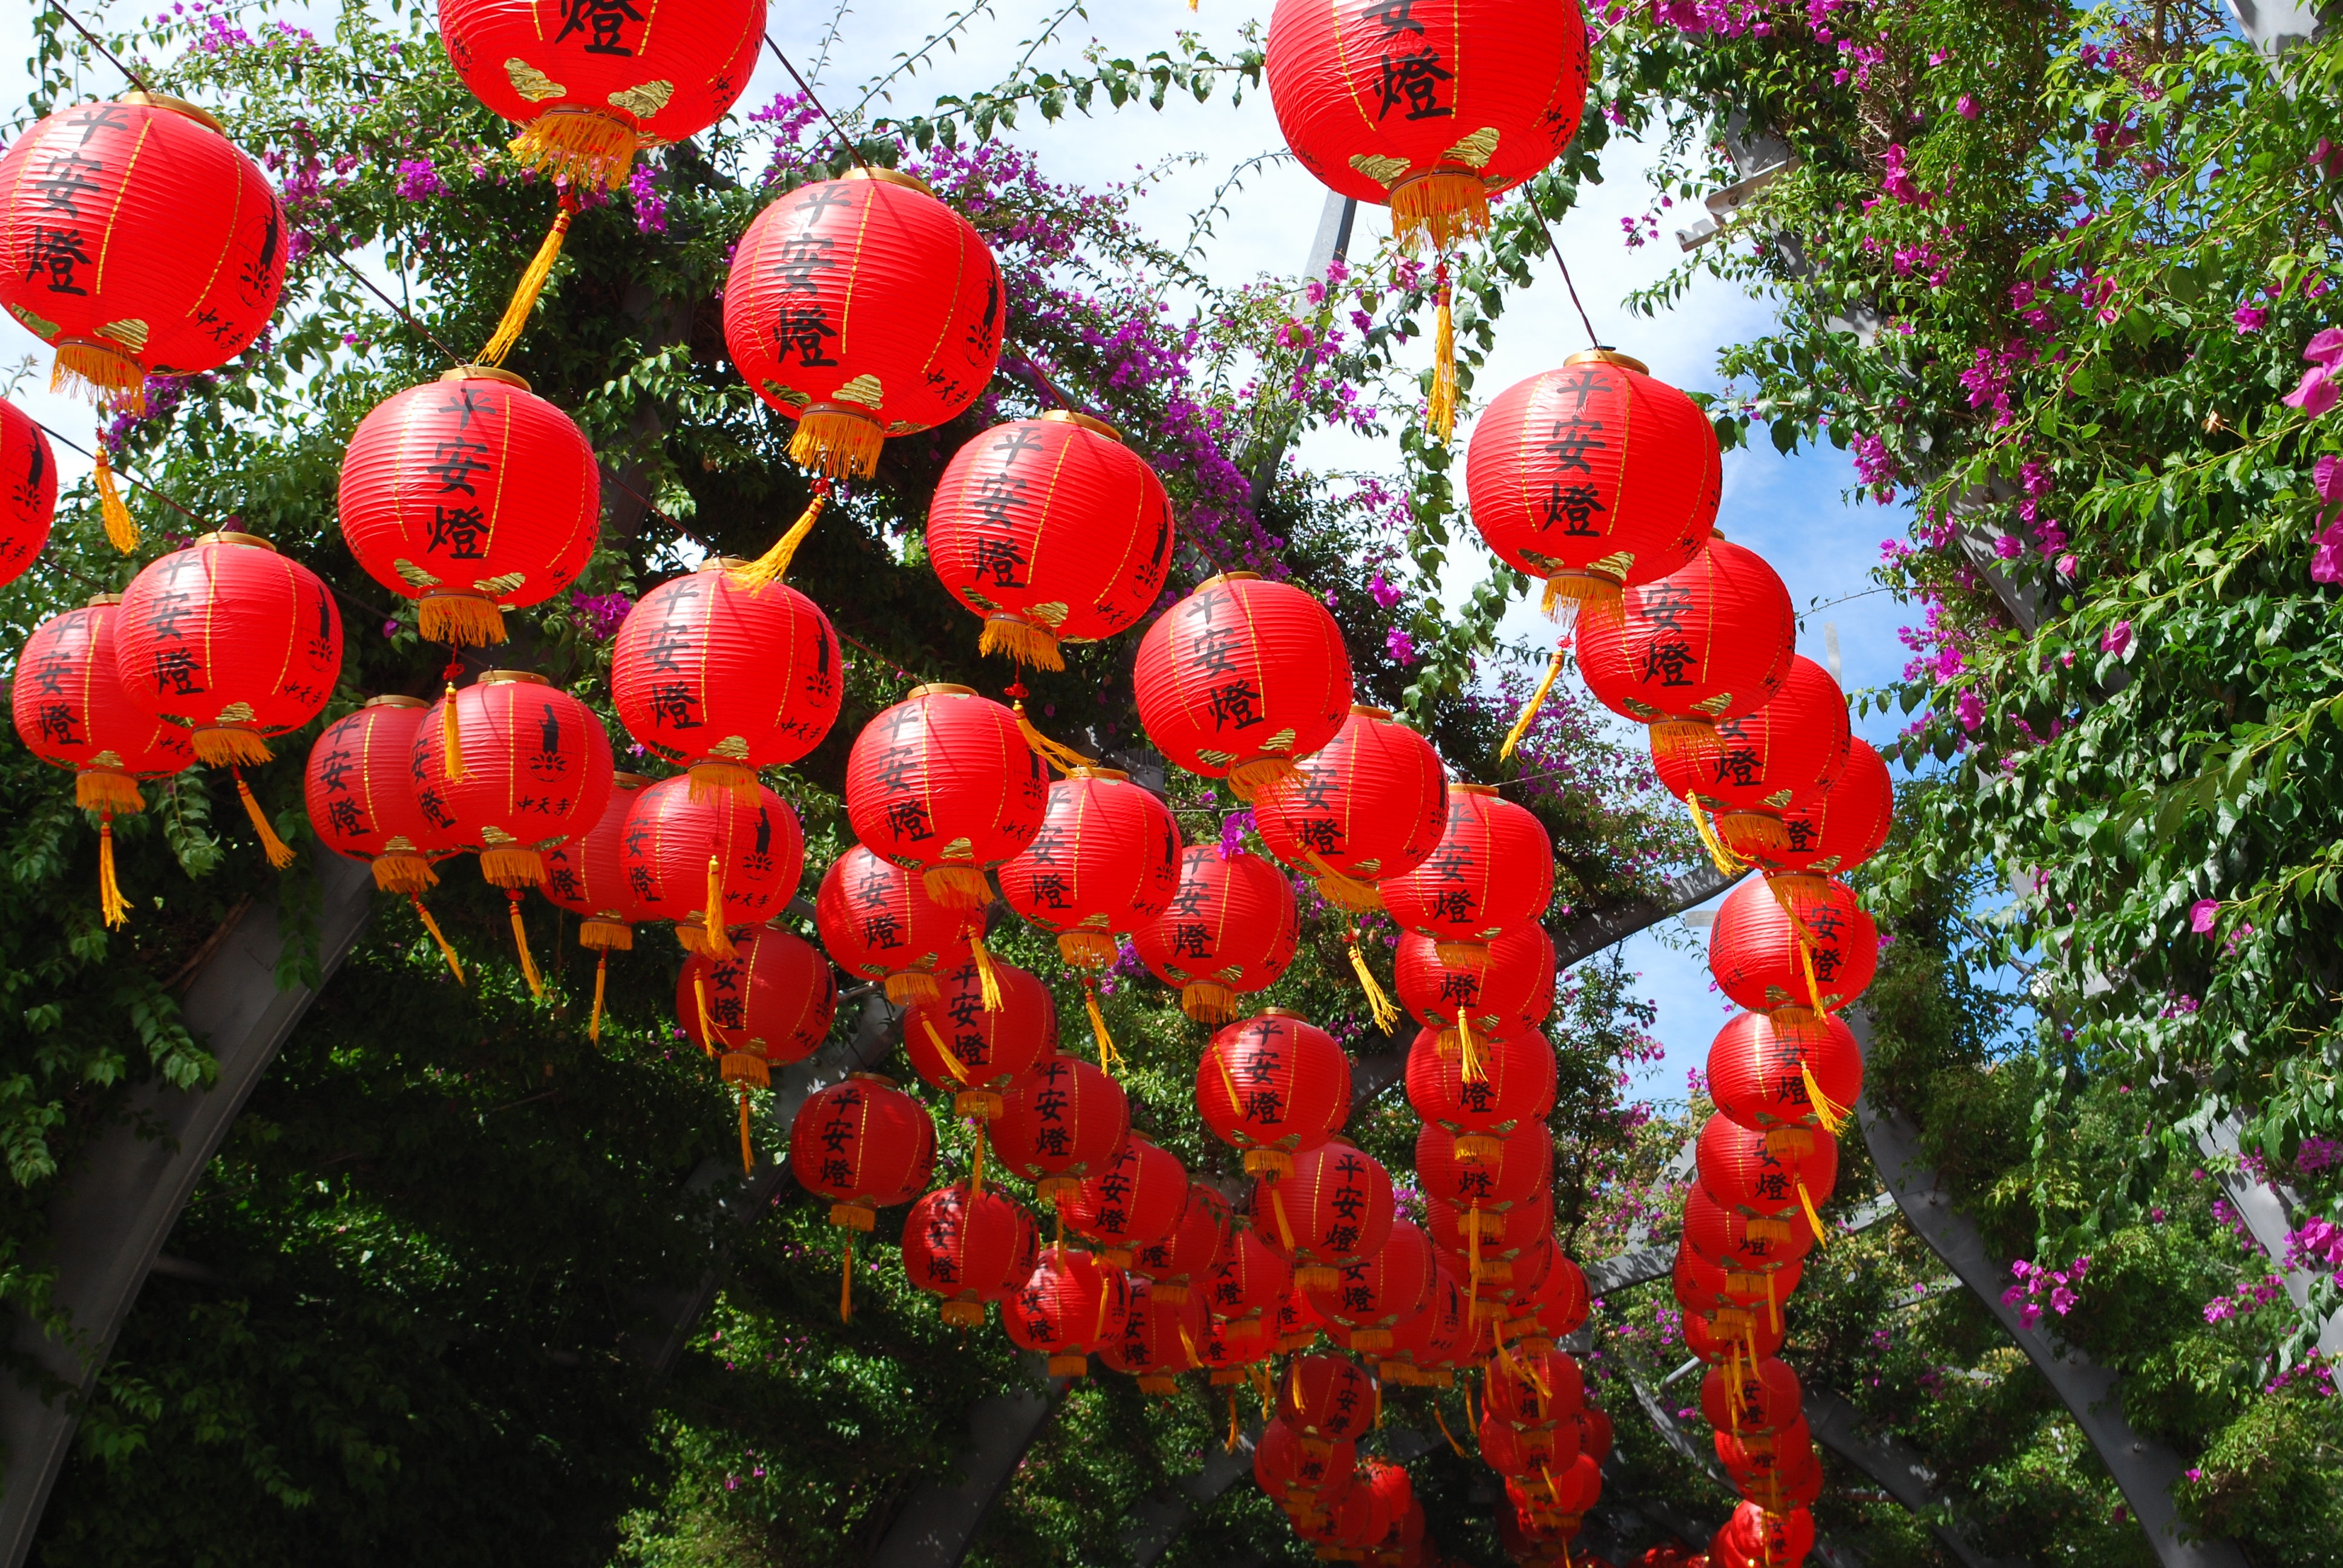
plant, leaf, flower, petal, celebration, asian, lantern, chinese, red, produce, botany, flora, traditional, flowering plant, chinese new year, land plant